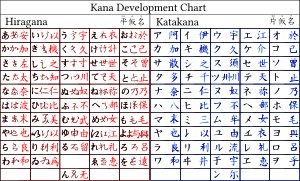
Kana (skriftsystem) / Historie
Udvikling af hiragana og katakana.
Kana er stavelsesskrifter, der bruges til at skrive japansk med sammen med kanji, der er skrifttegn af kinesisk oprindelse. Der er tre former for kana: moderne kursive hiragana, moderne kantede katakana og den gamle stavelsesbrug af kanji kaldet manyougana, der var forfader til de to andre. Hentaigana er historiske udgaver af de nutidige standard-hiragana. I moderne japansk består hiragana og katakana af de samme antal grundlæggende antal tegn, der repræsenterer de samme lyde.